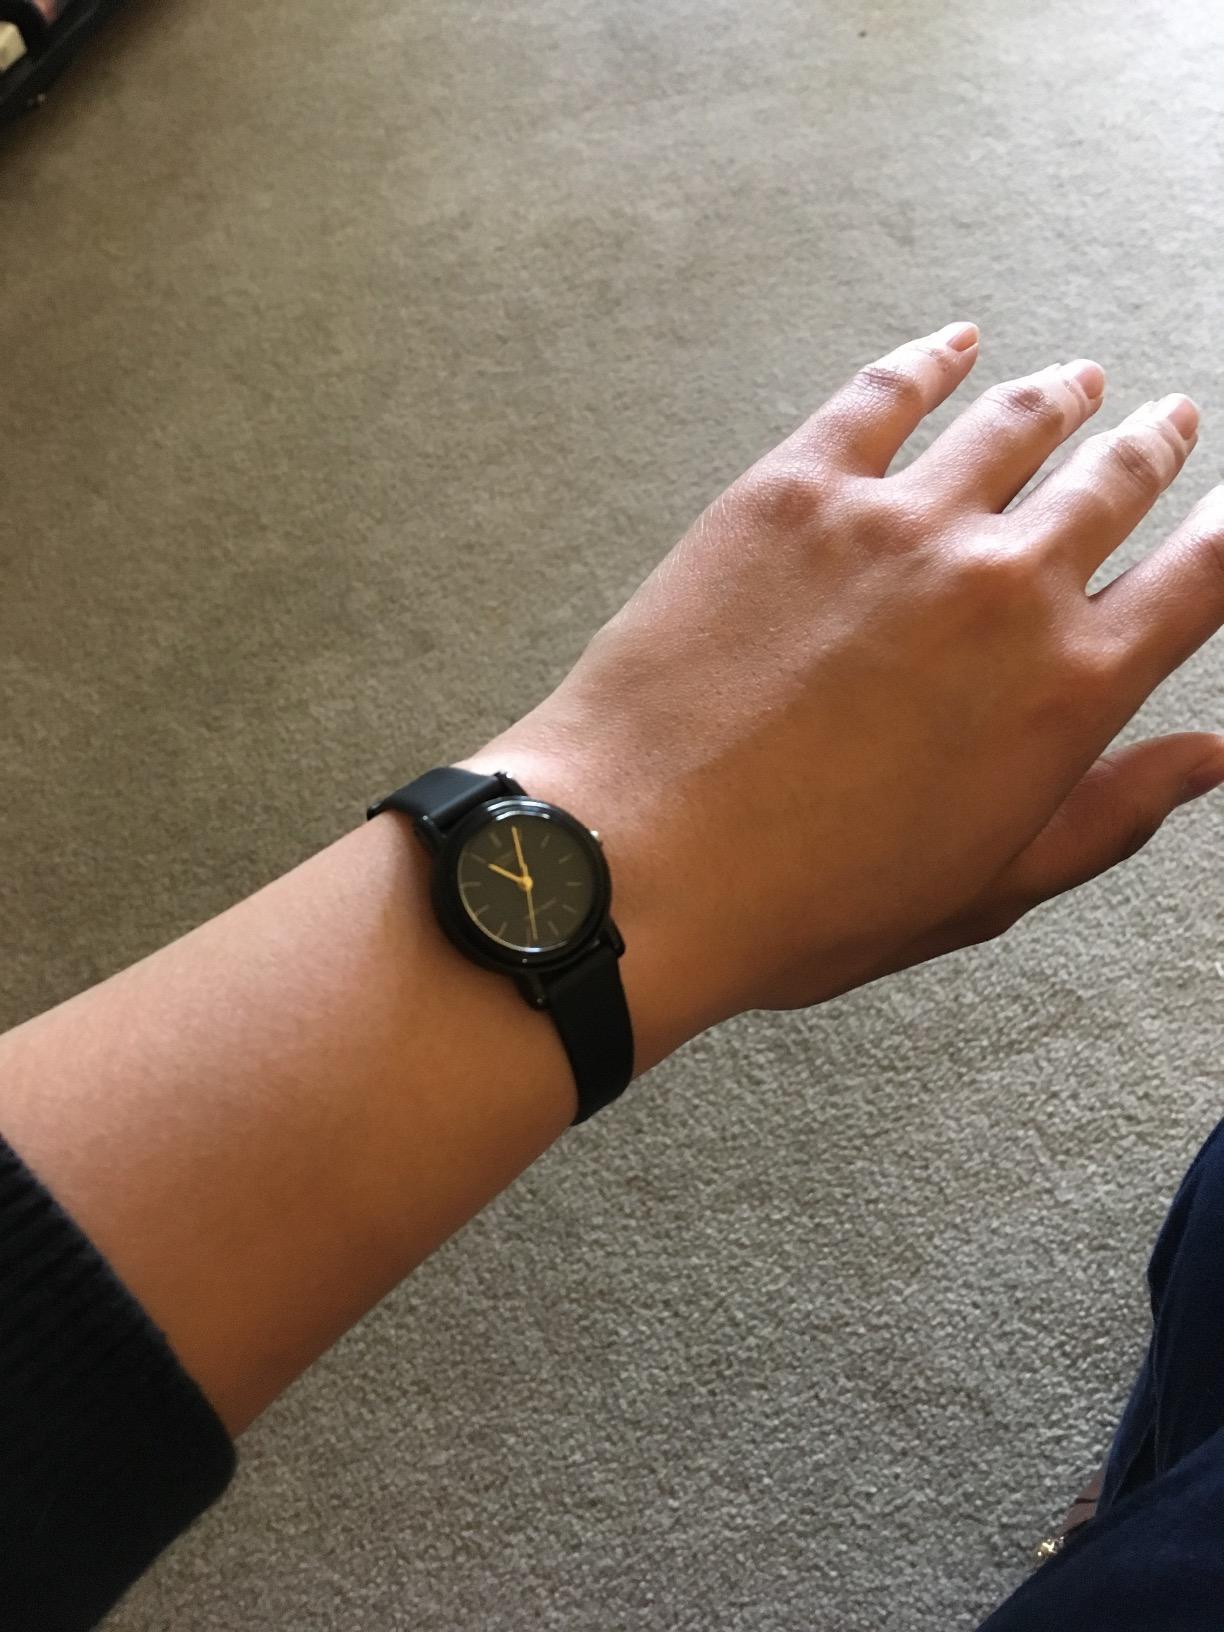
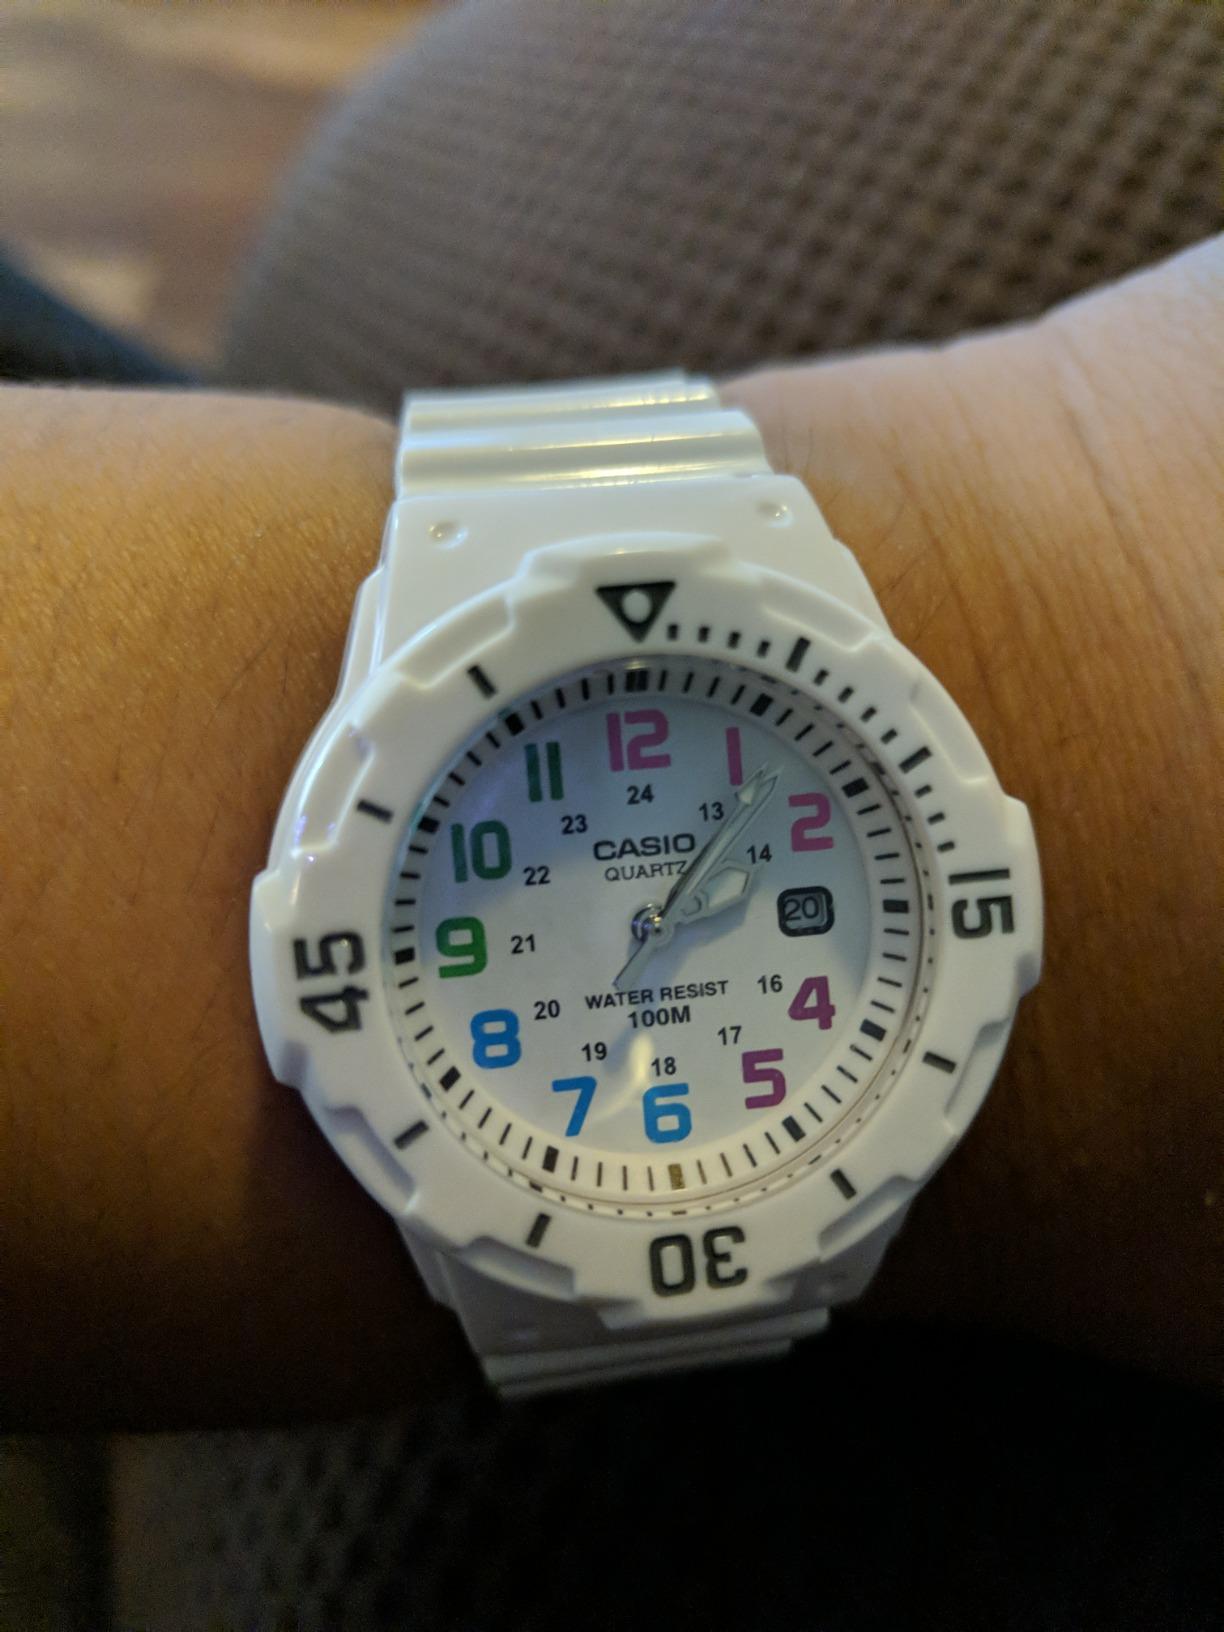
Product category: accessories_watch
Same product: no